Endre Ady

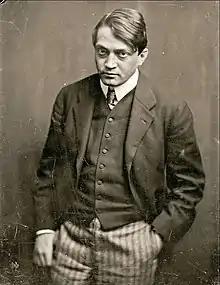
Endre Ady in 1908

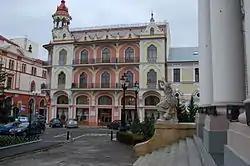
Building of the former EMKE cafe, favorite place of Ady. Here was founded the literary circle called "A Holnap" (Tomorrow)

Ady was born in Érmindszent, Szilágy County (part of Austria-Hungary at the time; now a village in Căuaș commune, Satu Mare County, Romania, called Adyfalva in Hungarian and Ady Endre in Romanian). He belonged to an impoverished Calvinist noble family. Endre was the second of three children. The eldest, a girl named Ilona, died at an early age. The author and poet Mariska Ady (1888-1977) was a niece of Endre Ady.